Girls Lost

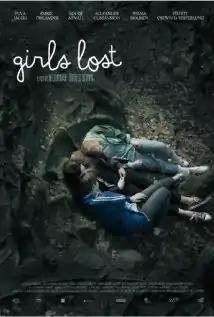
Film poster

Girls Lost is a 2015 Swedish drama film directed by Alexandra-Therese Keining. It's based on the August Prize-winning novel "Pojkarna" (literary "The Boys") by Jessica Schiefauer. It was screened in the Contemporary World Cinema section of the 2015 Toronto International Film Festival. The film draws on elements of magical realism to explore notions of fluid sexuality and identity.